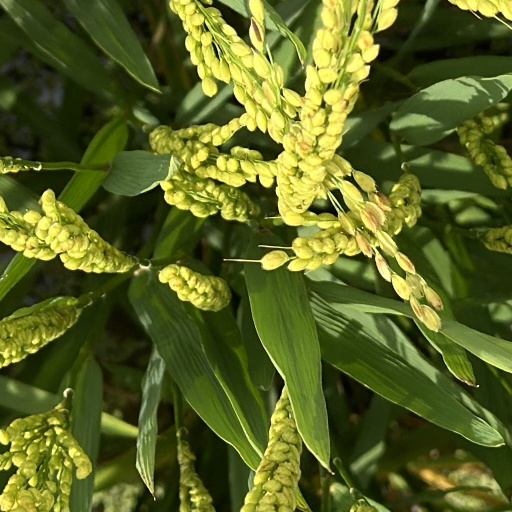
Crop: rice